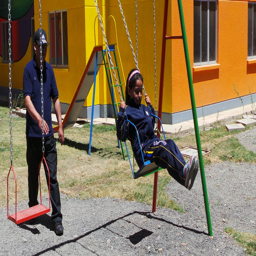
the complex has new parks and playgrounds for children in the area .